War poetry

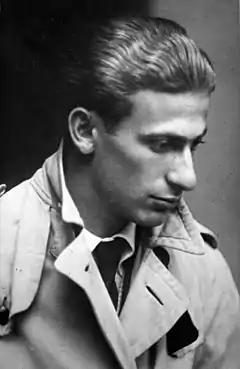
Miklós Radnóti, c. 1930.

The most famous Welsh-language war poet remains Private Ellis Humphrey Evans of the Royal Welch Fusiliers, who is best known under his bardic name of Hedd Wyn. Evans wrote much of his poetry while working as a shepherd on his family's hill farm. His style, which was influenced by romantic poetry, was dominated by themes of nature and religion. He also wrote several war poems following the outbreak of war on the Western Front in 1914. Like many other Welsh nonconformists, Hedd Wyn was a Christian pacifist and refused to enlist in the armed forces, feeling that he could never kill anyone. The war, however, inspired some of Hedd Wyn's most noted poems, including "Plant Trawsfynydd" ("Children of Trawsfynydd"), "Y Blotyn Du" ("The Black Dot"), and "Nid â’n Ango" ("[It] Will Not Be Forgotten"). His poem, "Rhyfel" ("War"), remains one of his most frequently quoted works.